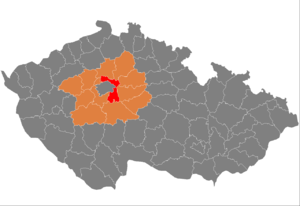
Le district de Prague-Est est une subdivision de région de Bohême-Centrale, en Tchéquie. Son chef-lieu est la ville de Prague